Condoleezza Rice

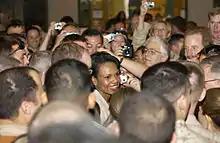
Rice greets U.S. military personnel at the American Embassy in Baghdad, Iraq, on May 15, 2005.

As early as 2003, there were reports that Rice was considering a run for governor of California, while ruling out running for the Senate in 2004. There was also speculation that Rice would run for the Republican nomination in the 2008 primaries, which she ruled out on "Meet the Press". On February 22, 2008, Rice played down any suggestion that she may be on the Republican vice presidential ticket: "I have always said that the one thing that I have not seen myself doing is running for elected office in the United States."